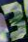
Number: 3